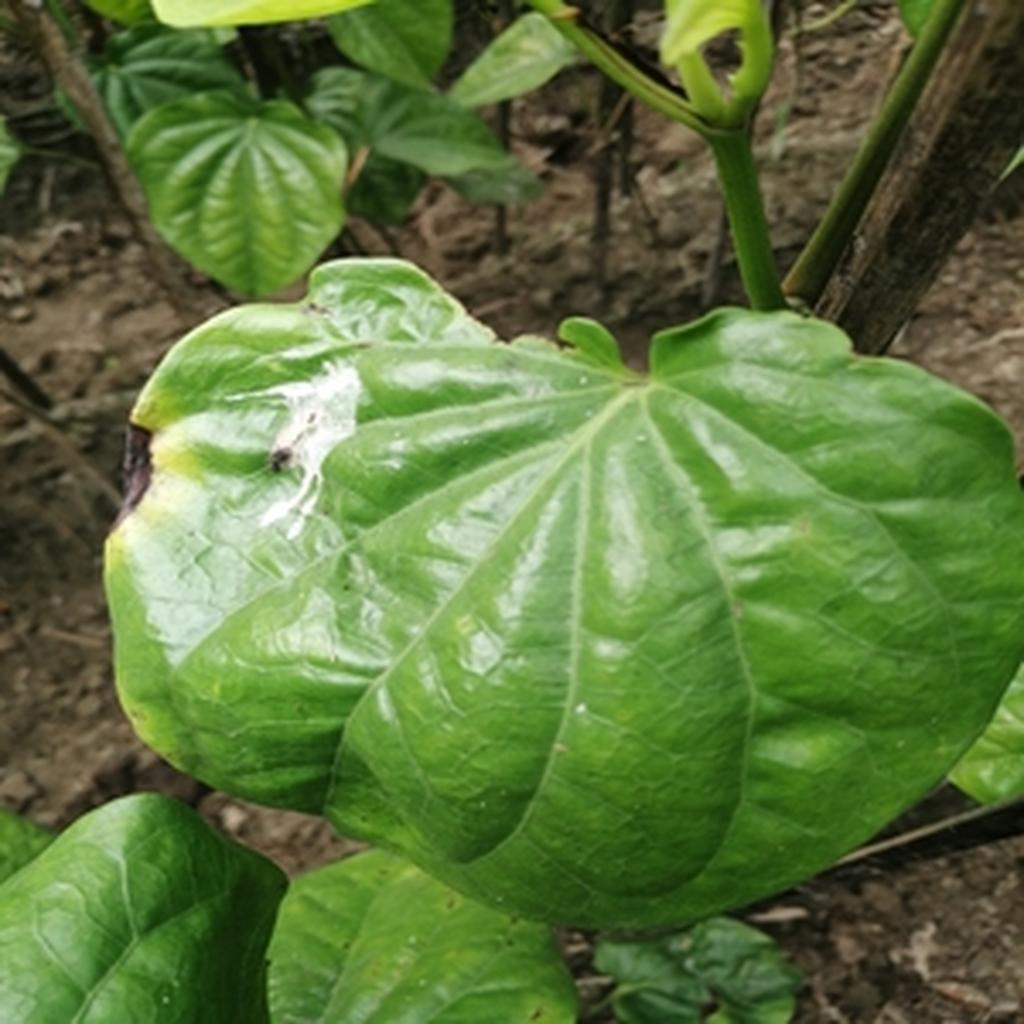
Label: Leaf_Rot